Tymowa, Lesser Poland Voivodeship

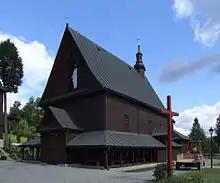
Wooden church in Tymowa

Tymowa is a village in the administrative district of Gmina Czchów, within Brzesko County, Lesser Poland Voivodeship, in southern Poland. It lies approximately west of Czchów, south of Brzesko, and south-east of the regional capital Kraków.